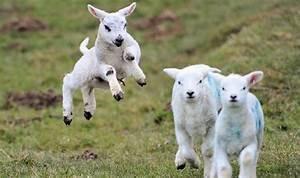
sheep